Ocelot

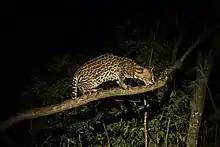
An ocelot hunting at night

Ocelots have been observed to follow scent trails in search for prey, walking at a speed of about . Alternatively, an ocelot may wait for prey for 30 to 60 minutes at a certain site and move to another walking at if unsuccessful. An ocelot typically prefers hunting in areas with vegetation cover, avoiding open areas, especially on moonlit nights, so as not to be seen by the prey. As a carnivore, it preys on small terrestrial mammals such as rodents, lagomorphs, armadillos, opossums, also fish, crustaceans, insects, reptiles and birds. It usually feeds on the kill immediately, but removes bird feathers before. It typically preys on animals that weigh less than , but rarely targets large ungulates such as deer, sheep and peccaries, as well as anteaters, New World monkeys and iguanas. It requires of food every day to satisfy its energy requirements.